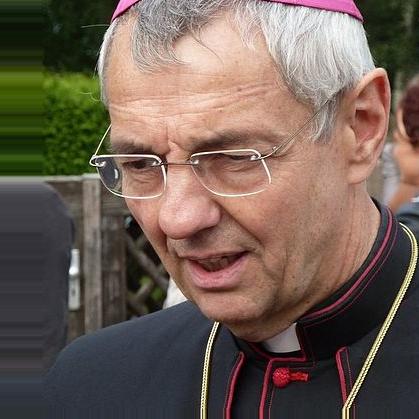
Age: 61